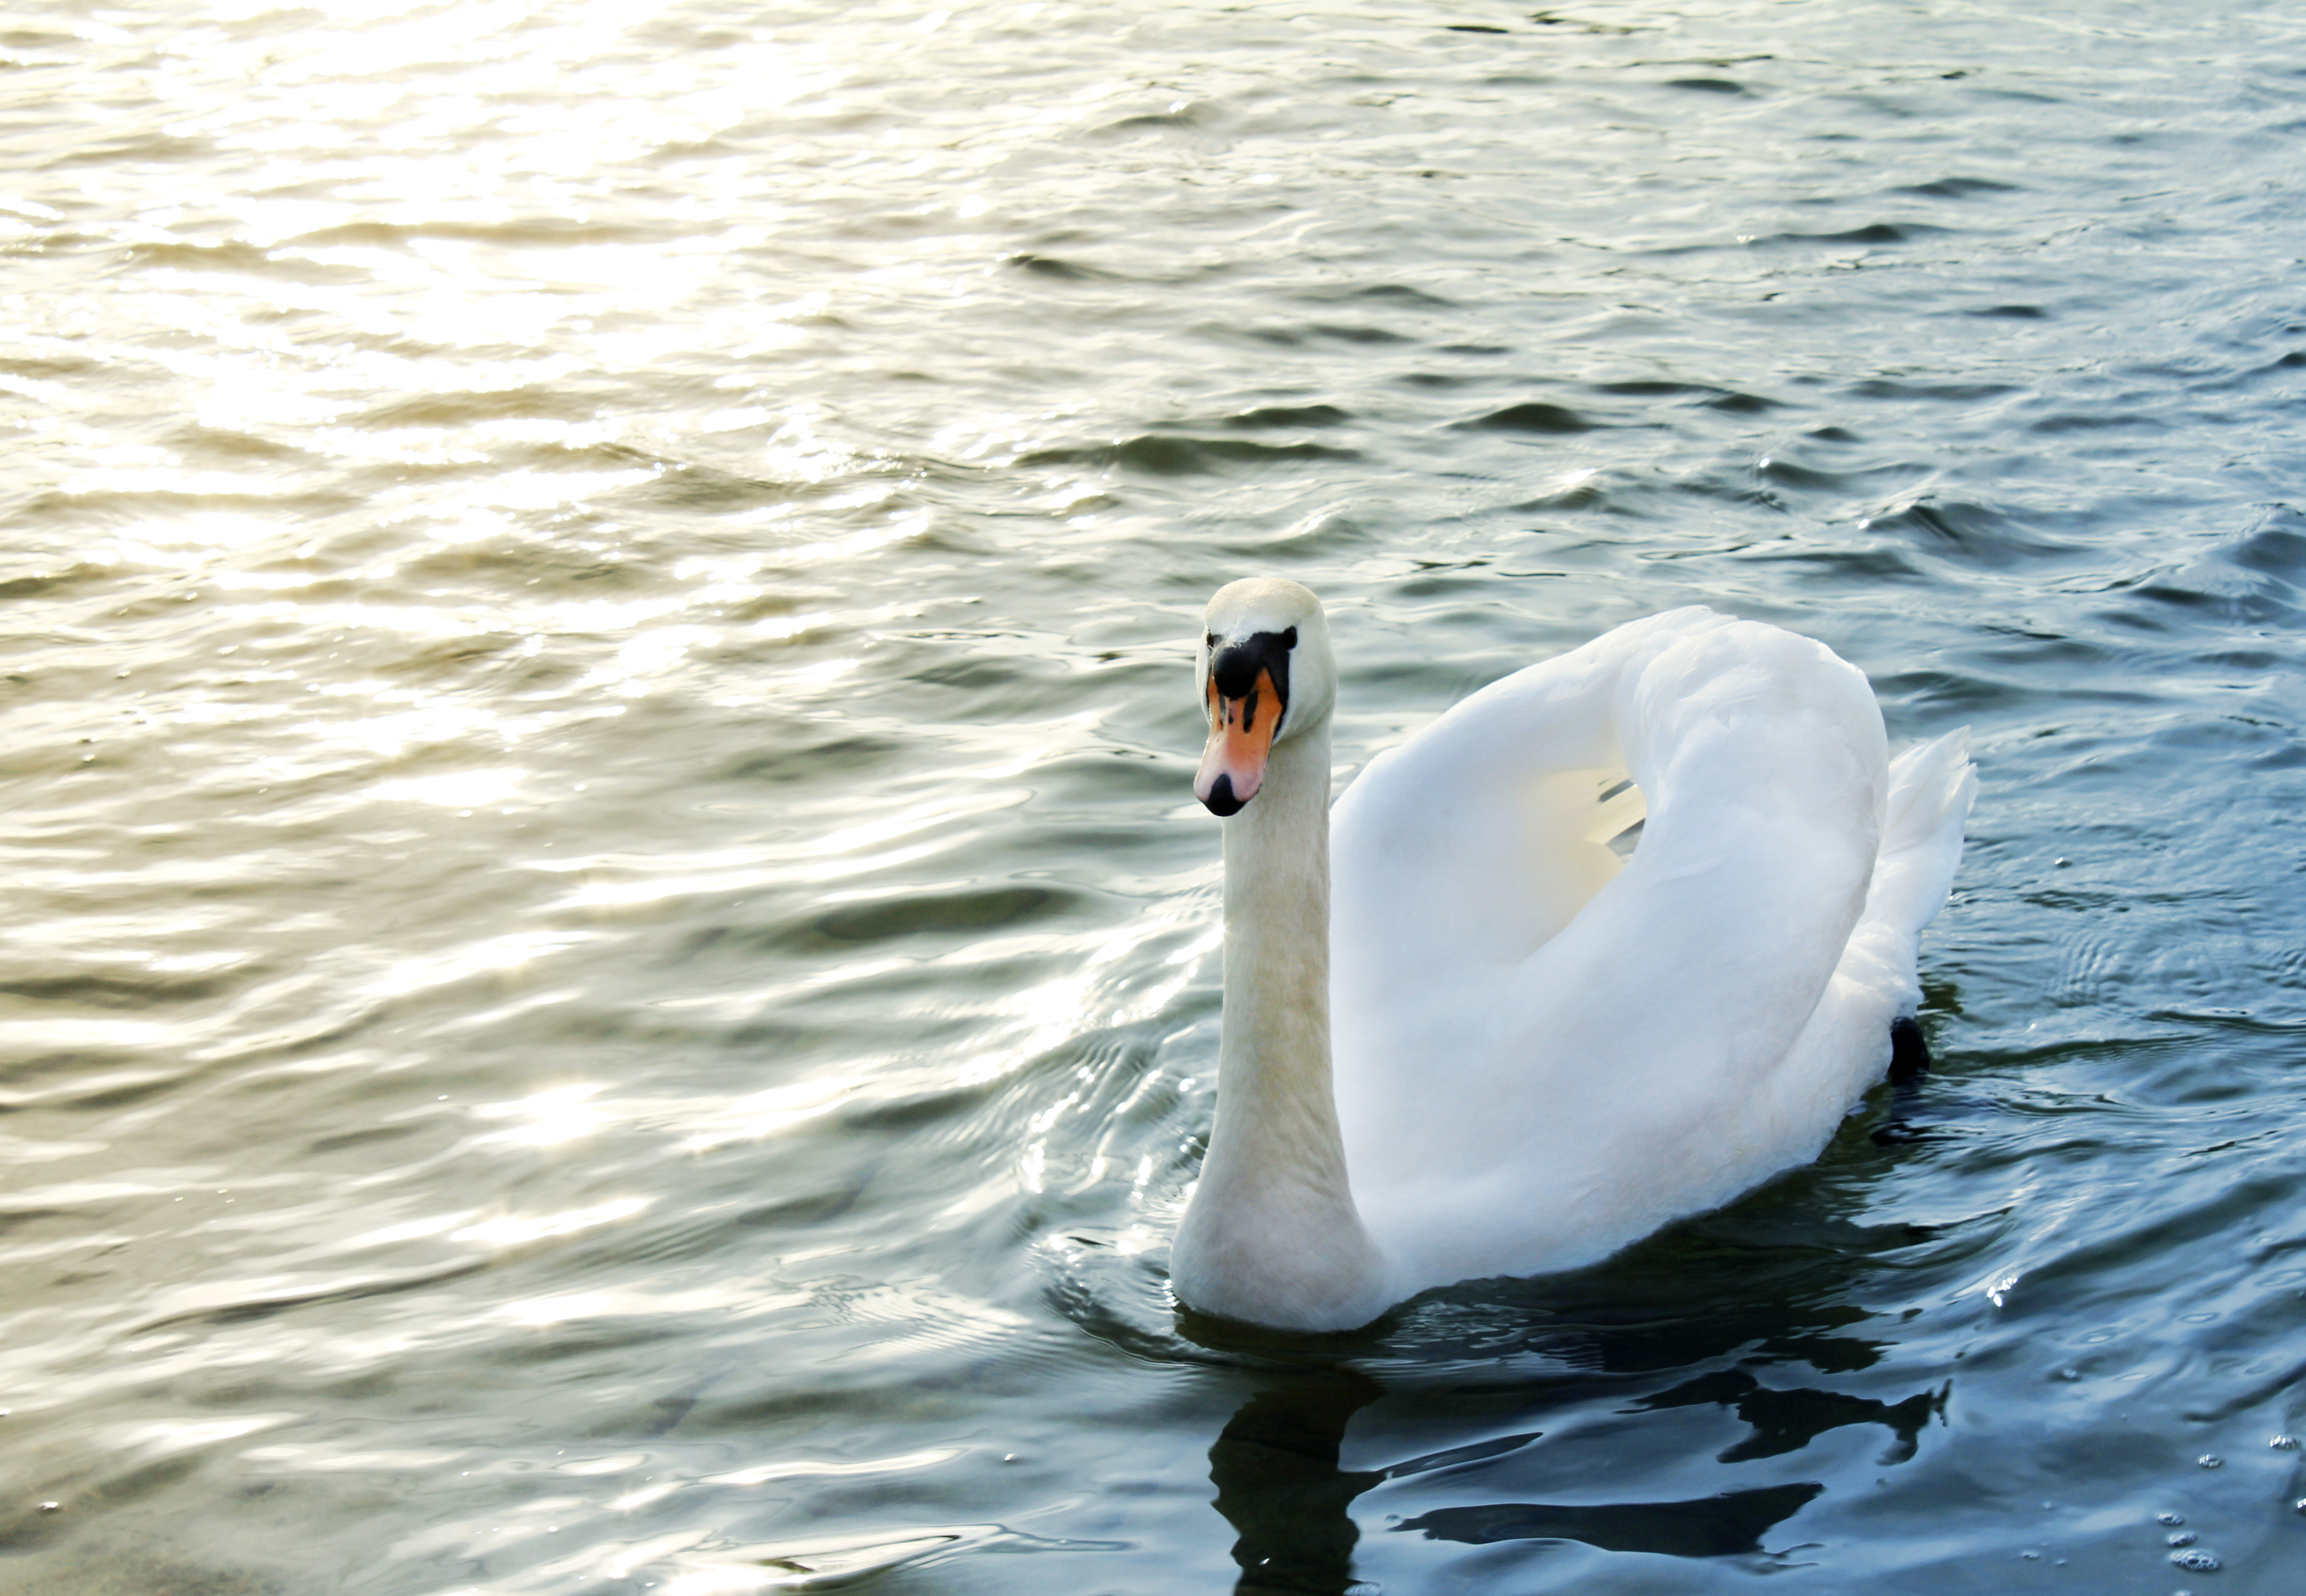
sea, water, nature, bird, wing, animal, river, beak, swan, vertebrate, waterfowl, water bird, white swan, ducks geese and swans